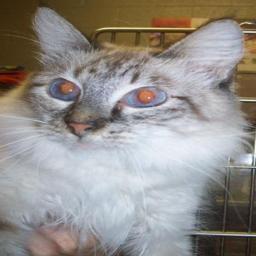
Animal: cats